Stook

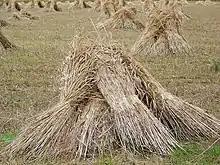
Wheat sheaves near King's Somborne, England arranged into a stook.

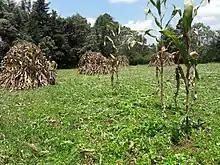
Stooking maize in Kenya.

A stook /stʊk/, also referred to as a shock or stack, is an arrangement of sheaves of cut grain-stalks placed so as to keep the grain-heads off the ground while still in the field and before collection for threshing. Stooked grain sheaves are typically wheat, barley and oats. In the era before combine harvesters and powered grain driers, stooking was necessary to dry the grain for a period of days to weeks before threshing, to achieve a moisture level low enough for storage. In the 21st century, most grain is produced with the mechanized and powered methods, and is therefore not stooked at all. However, stooking remains useful to smallholders who grow their own grain, or at least some of it, as opposed to buying it.